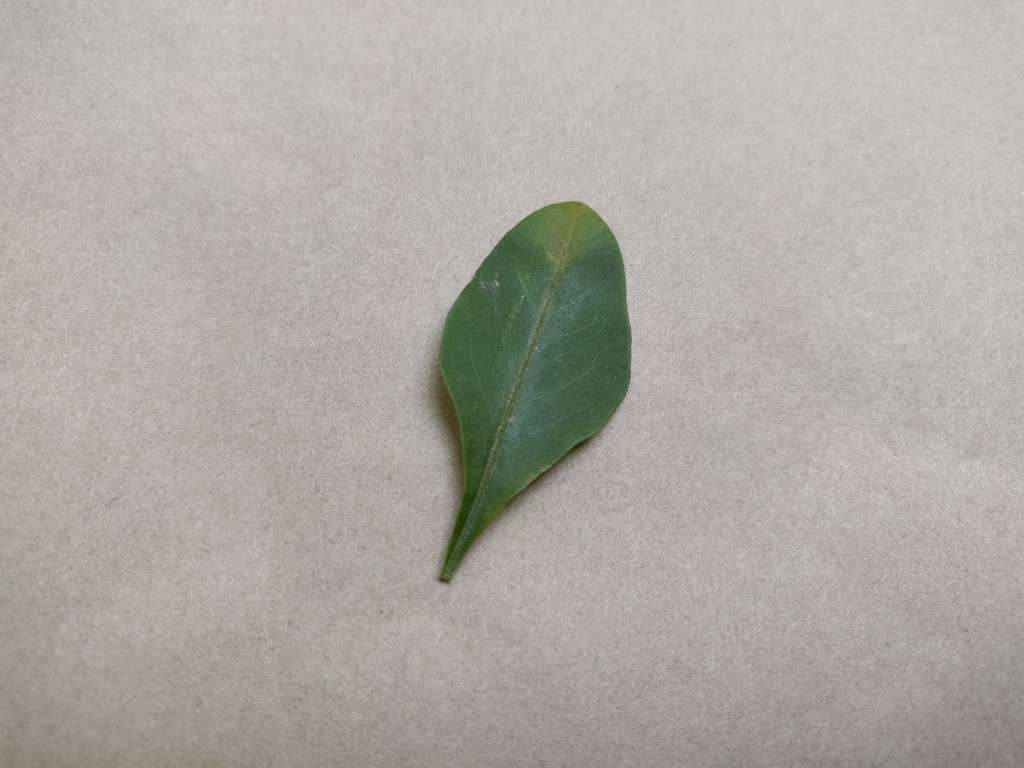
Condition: Unhealthy
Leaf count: single
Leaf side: front